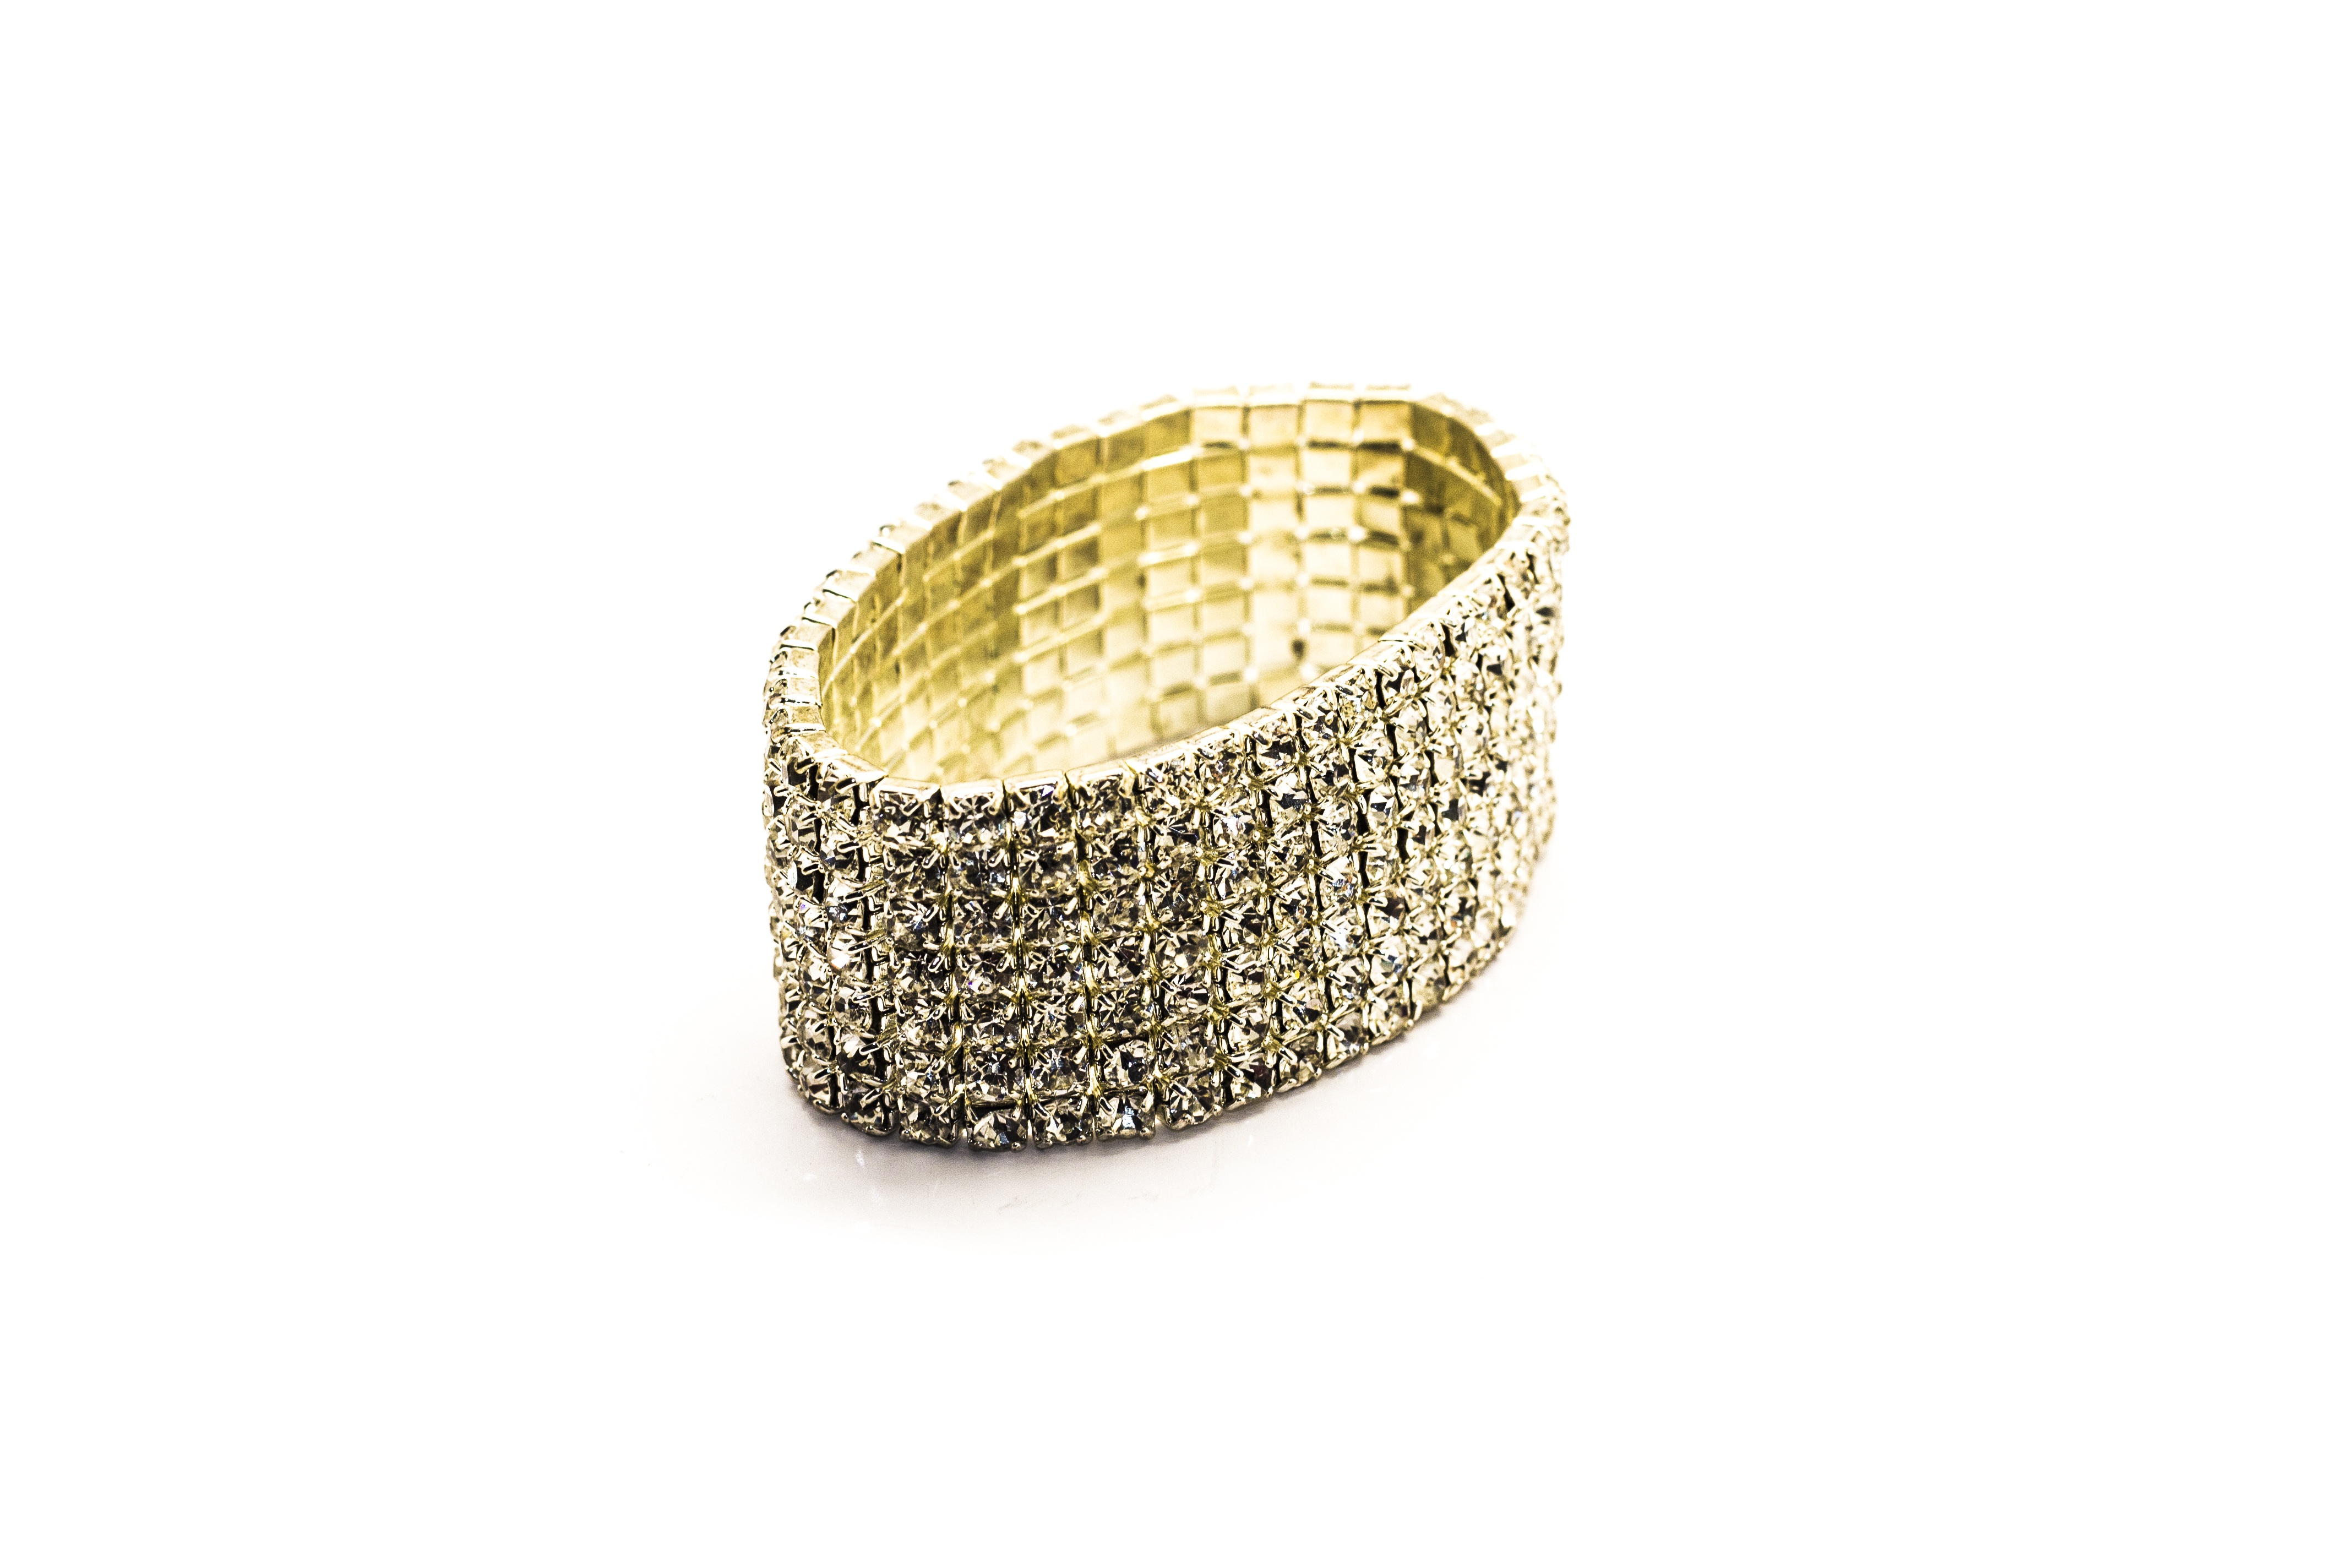
ring, isolated, gift, metal, fashion, material, jewelry, sparkle, bangle, bracelet, jewellery, luxury, gold, design, brass, silver, crystal, diamond, shiny, shape, diamonds, elegance, wealth, gems, white background, precious, fashion accessory, bling bling